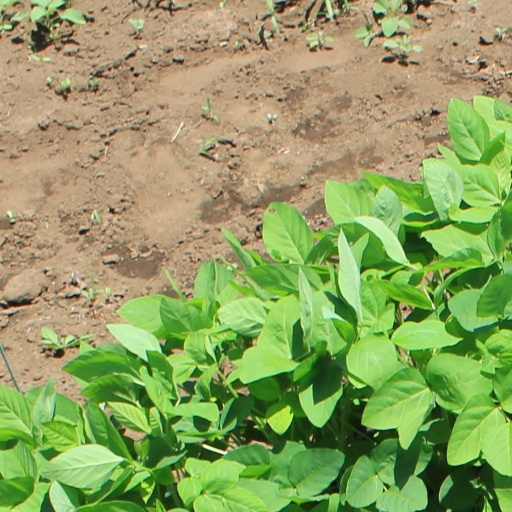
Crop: soybean